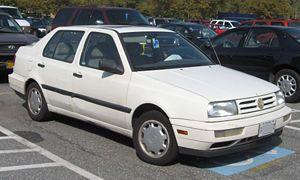
Le groupe Volkswagen a depuis les années 1970, développé une série de plateformes partagés par ces diverses marques.